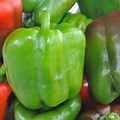
Label: capsicum